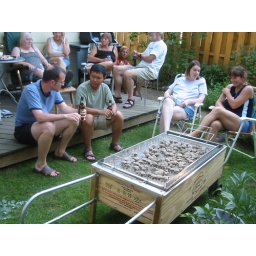
hanging out by the pig box